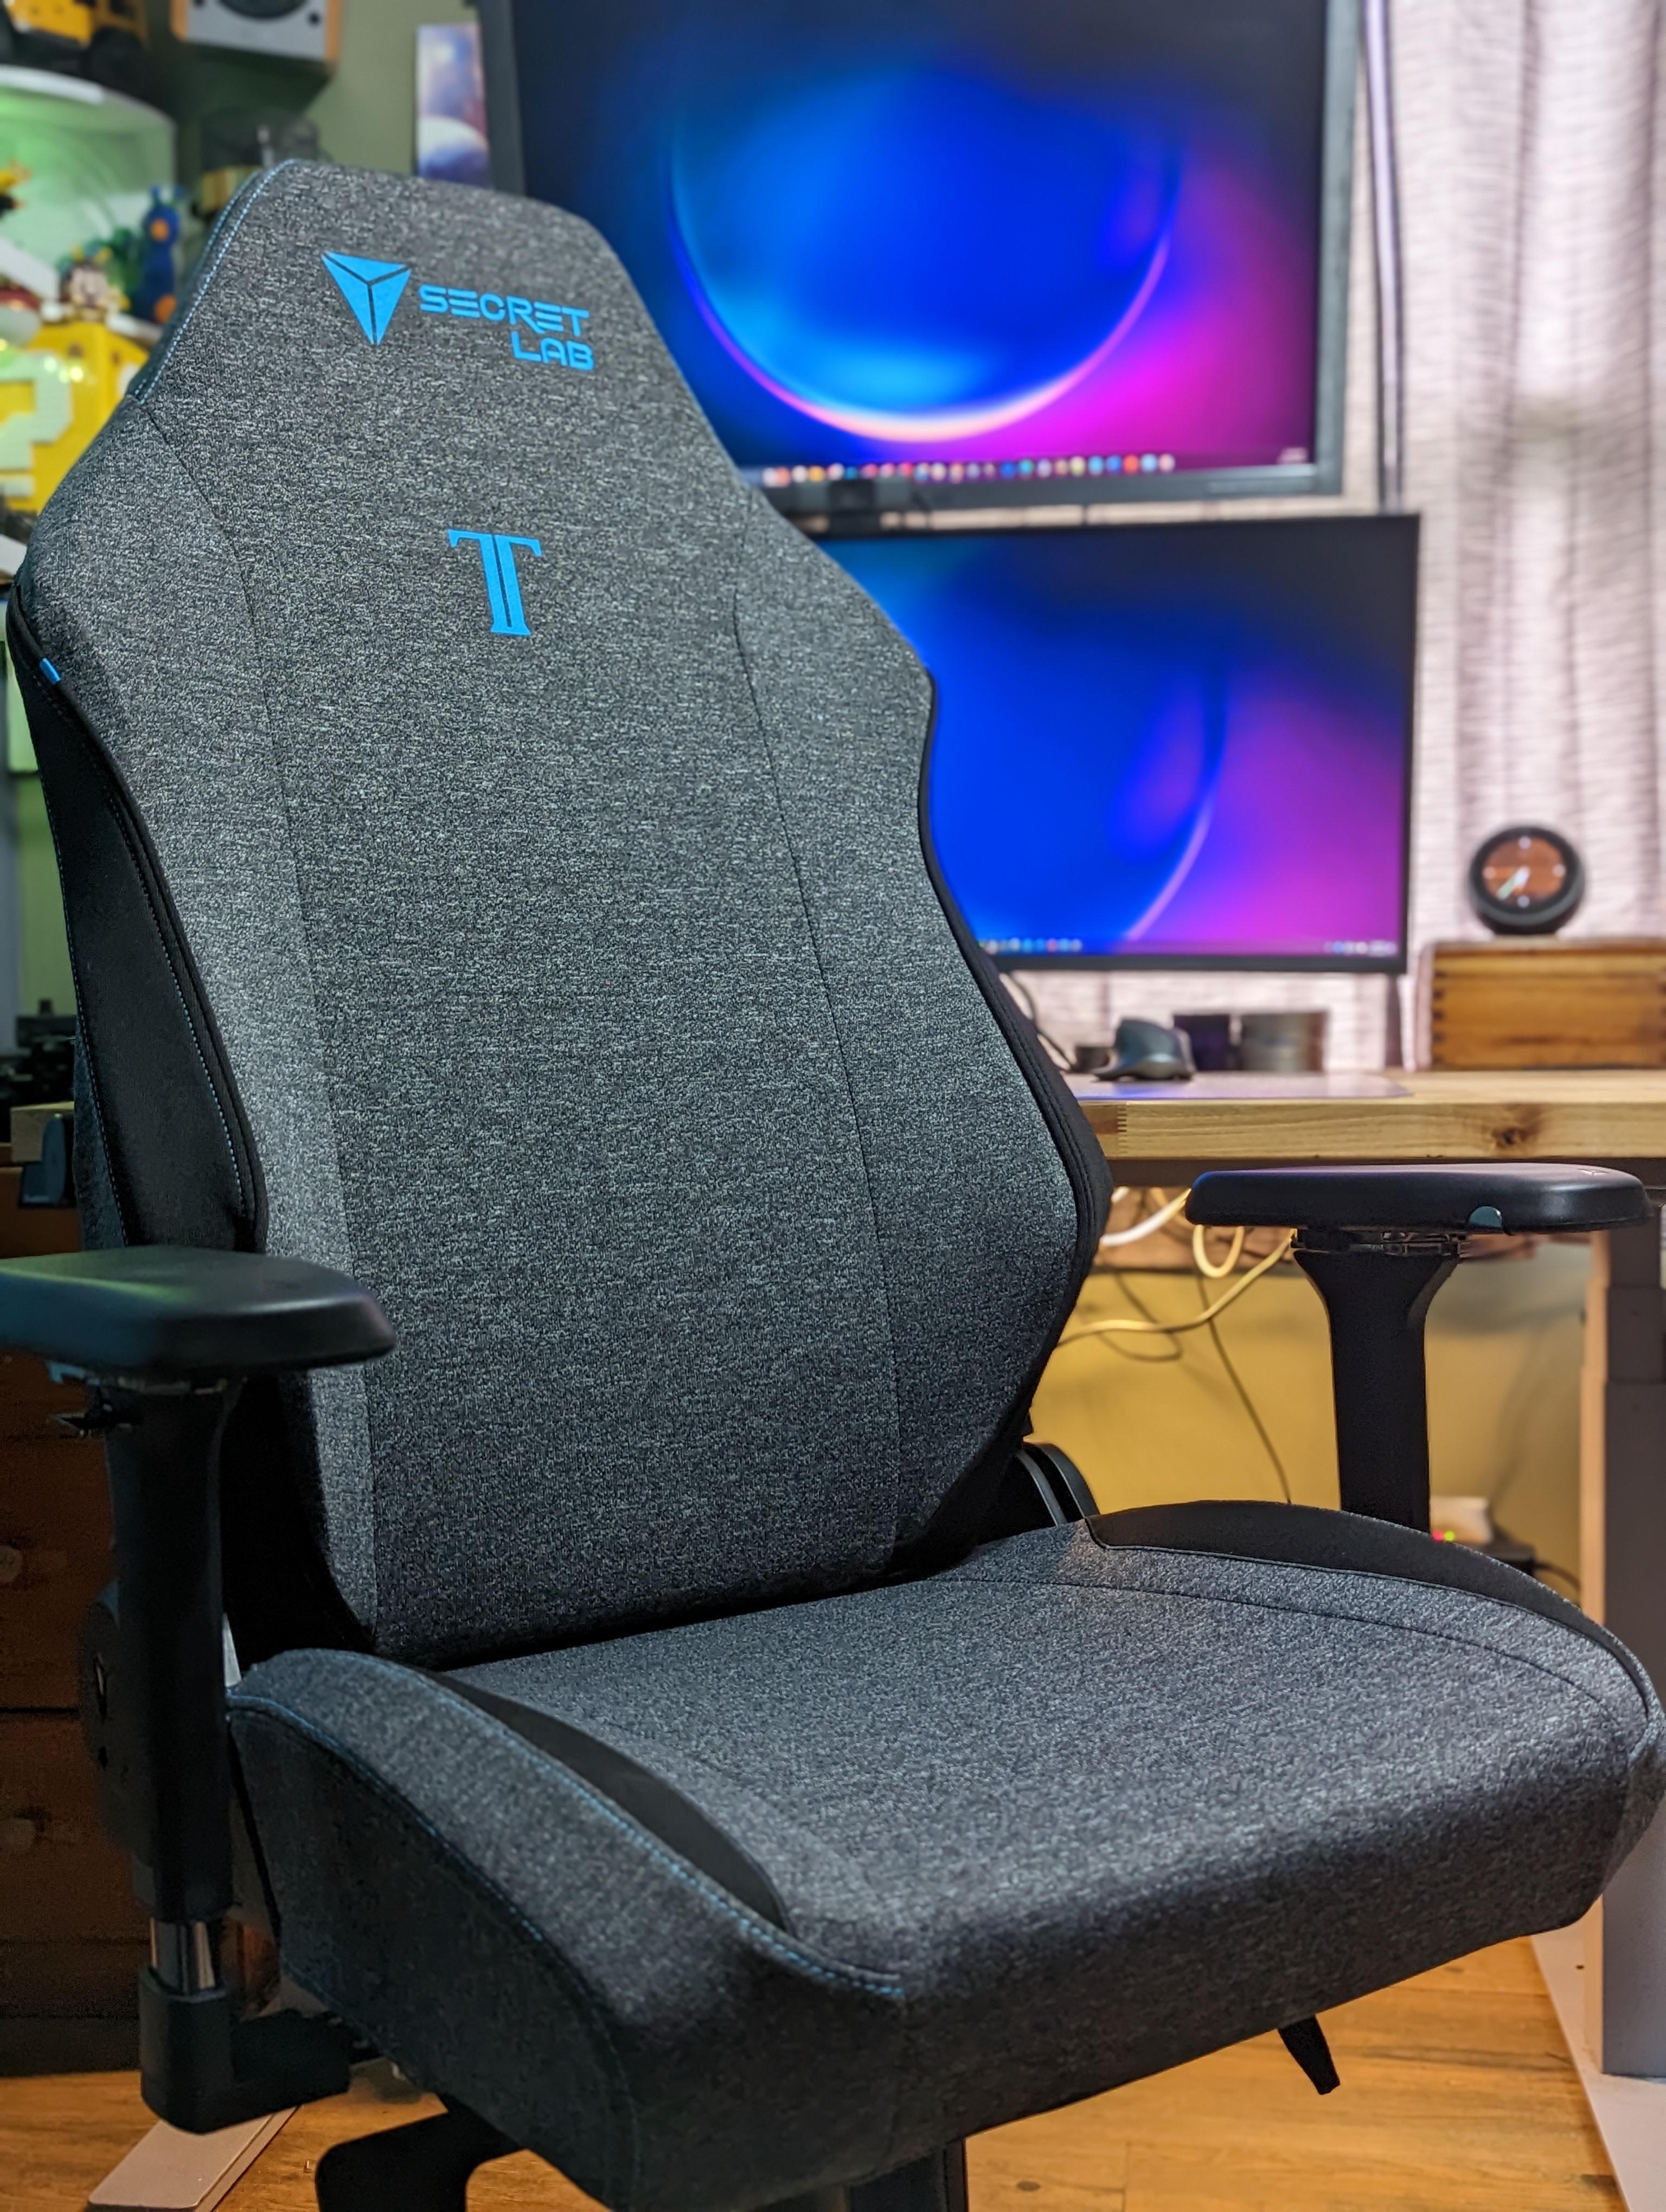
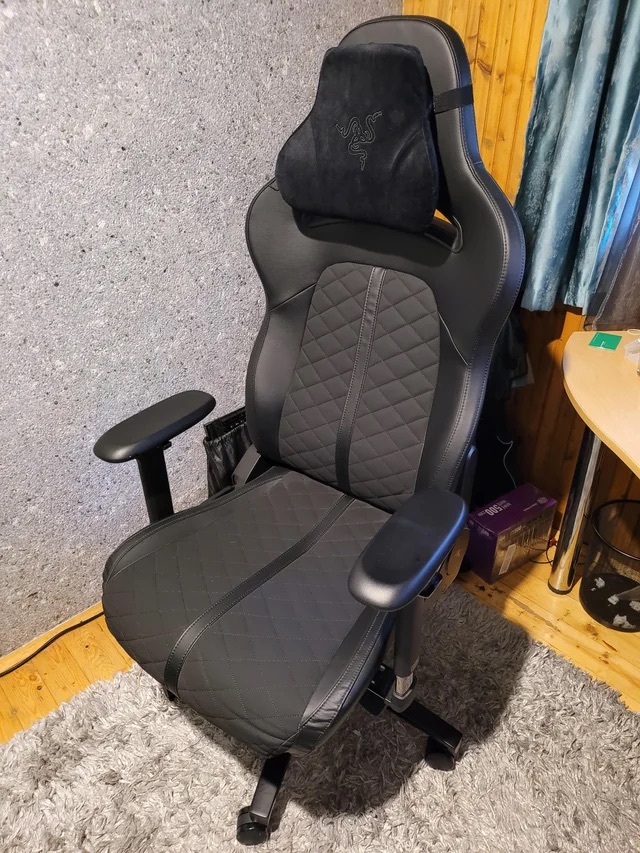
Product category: items_chair
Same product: no